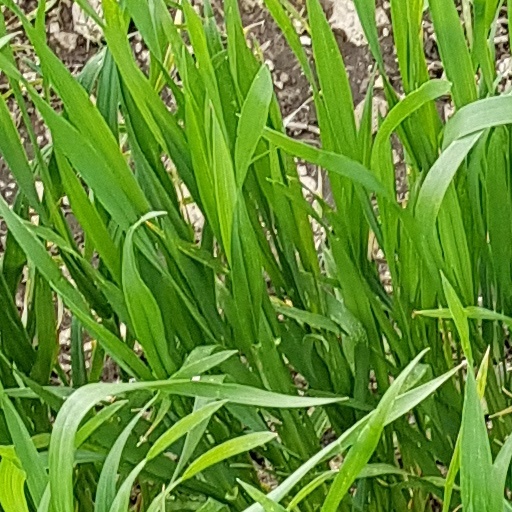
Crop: wheat